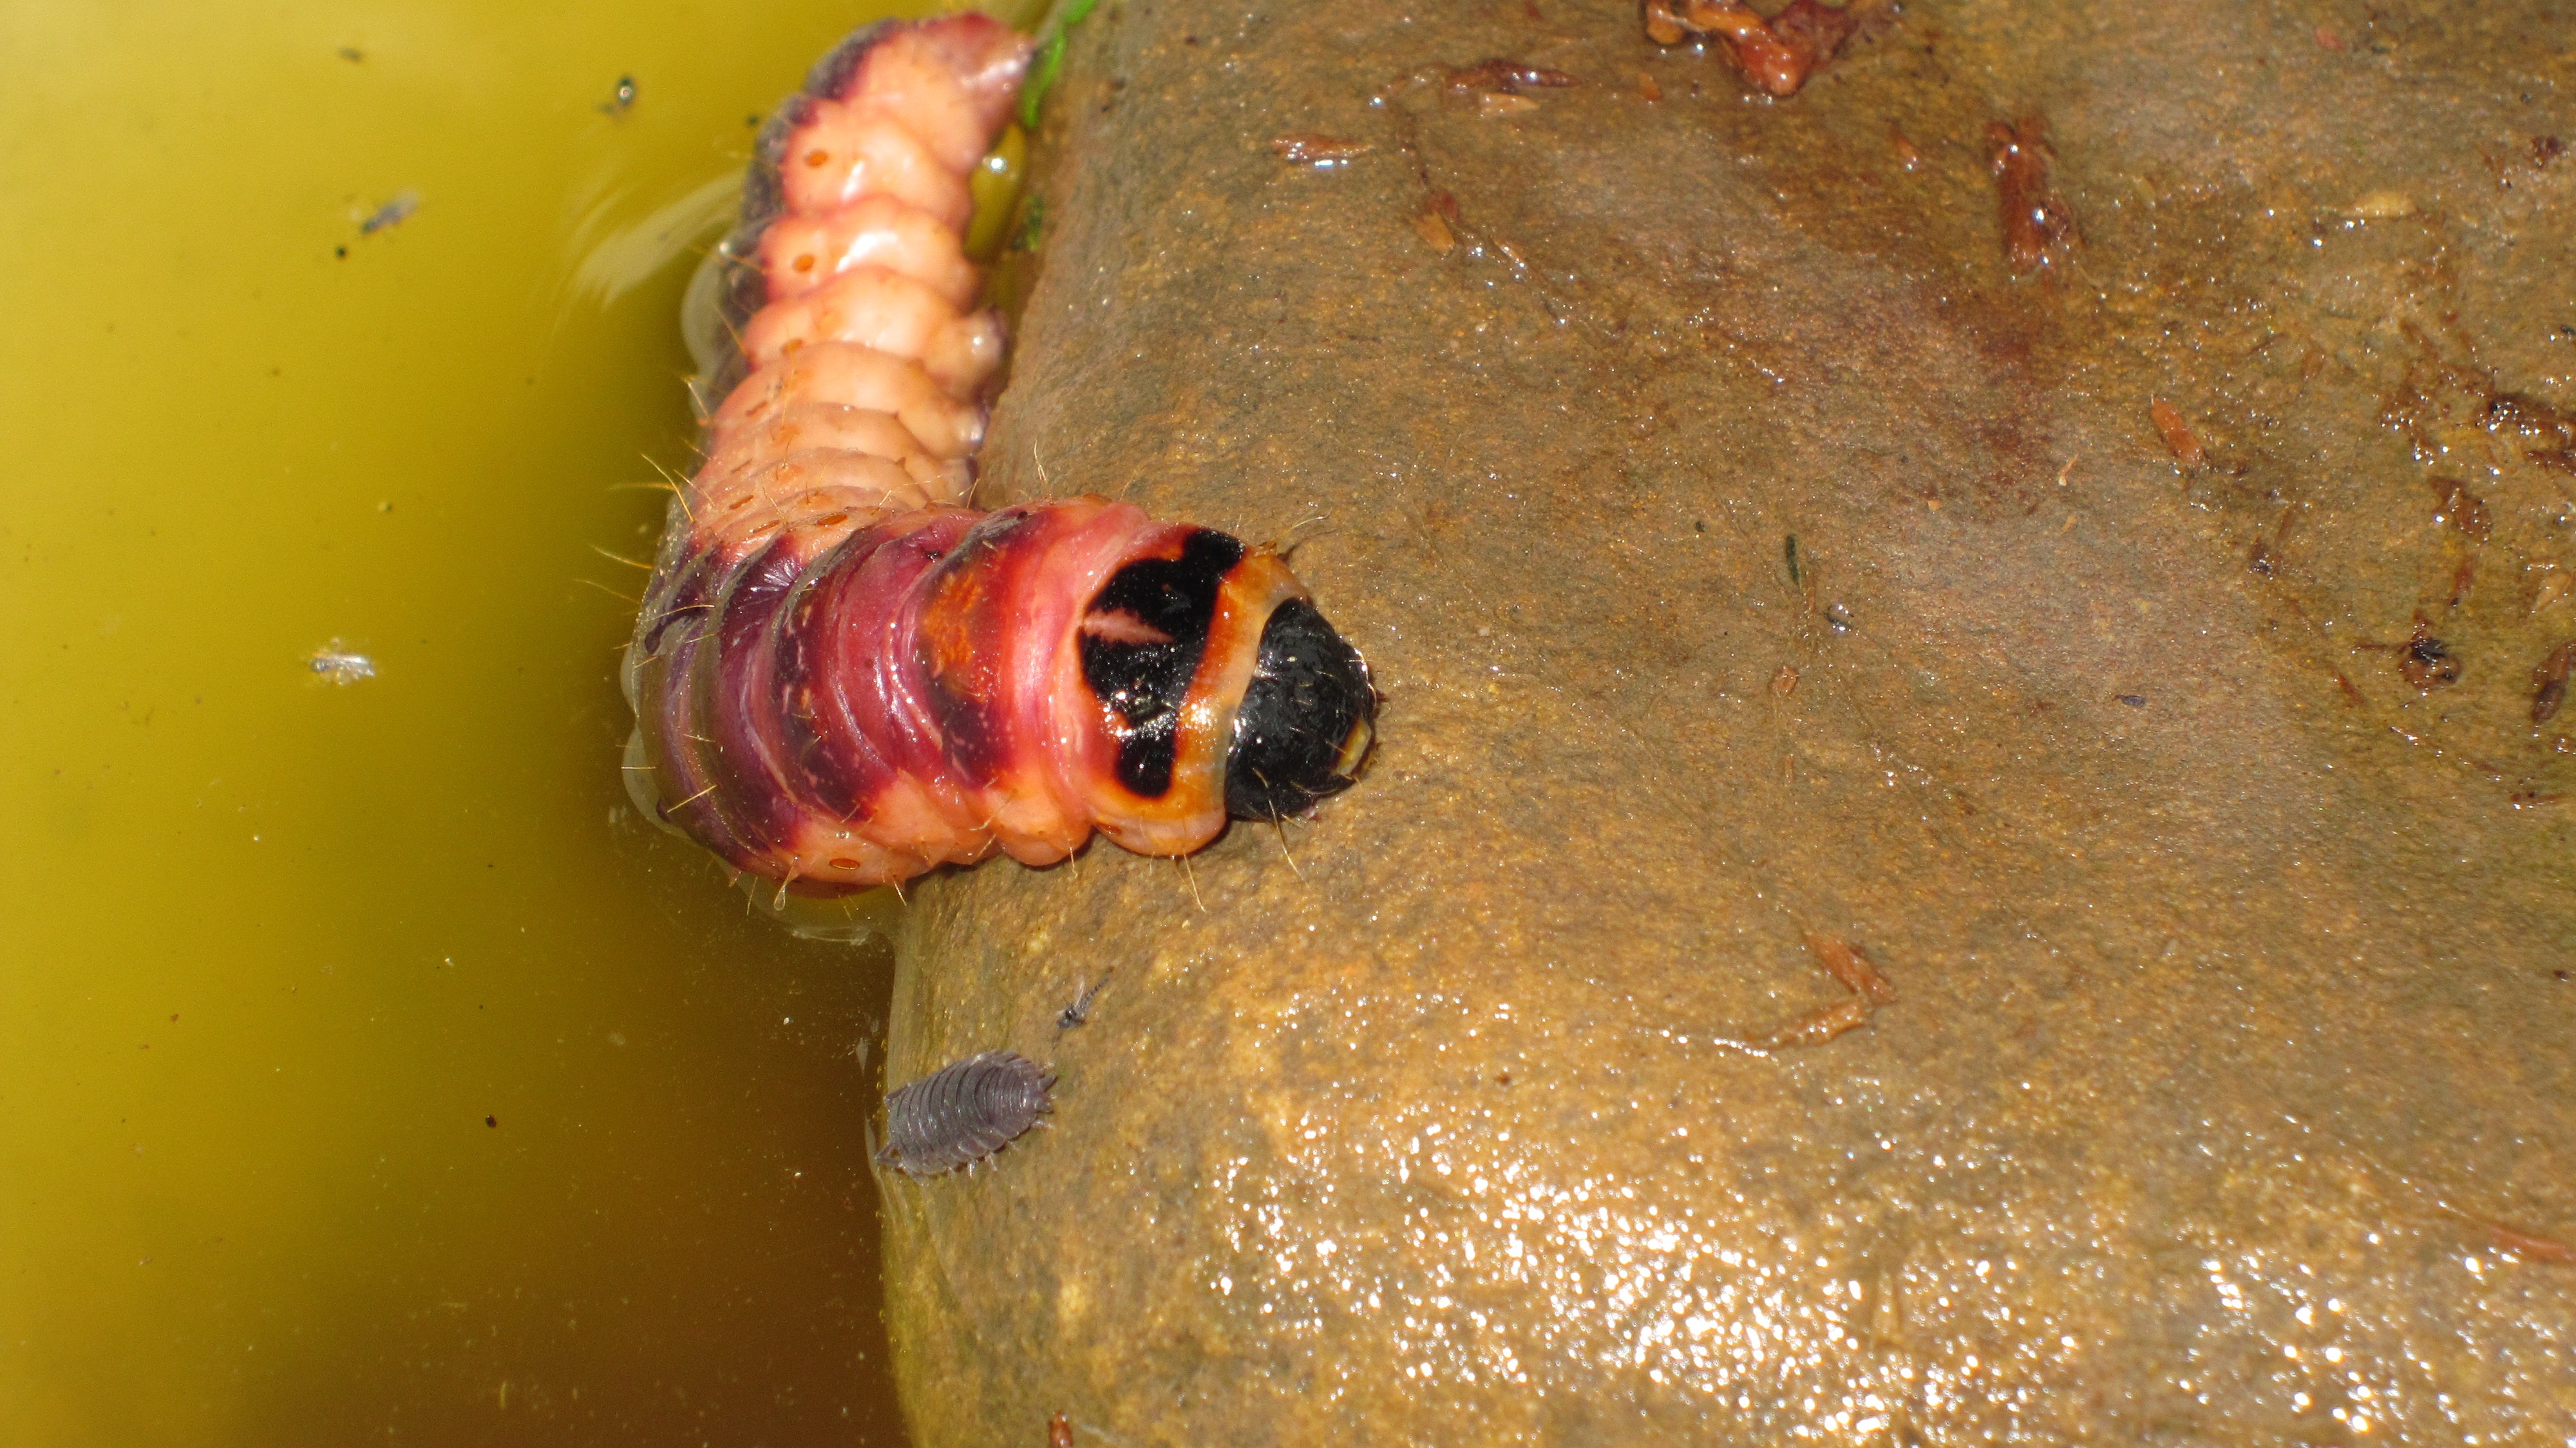
water, underwater, insect, biology, close, fauna, invertebrate, caterpillar, creature, macro photography, vermin, marine biology